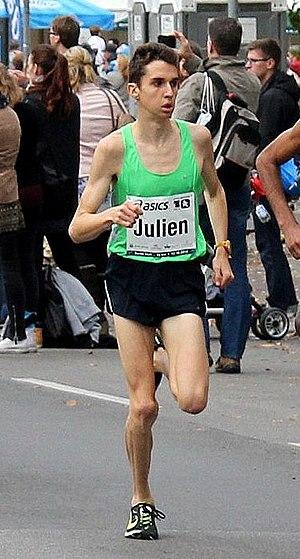
Julien Wanders, né le 18 mars 1996 à Genève, est un athlète franco-suisse, qui concourt pour la Suisse, spécialiste des courses de fond et de demi-fond. Il fait également partie du NN Running Team.